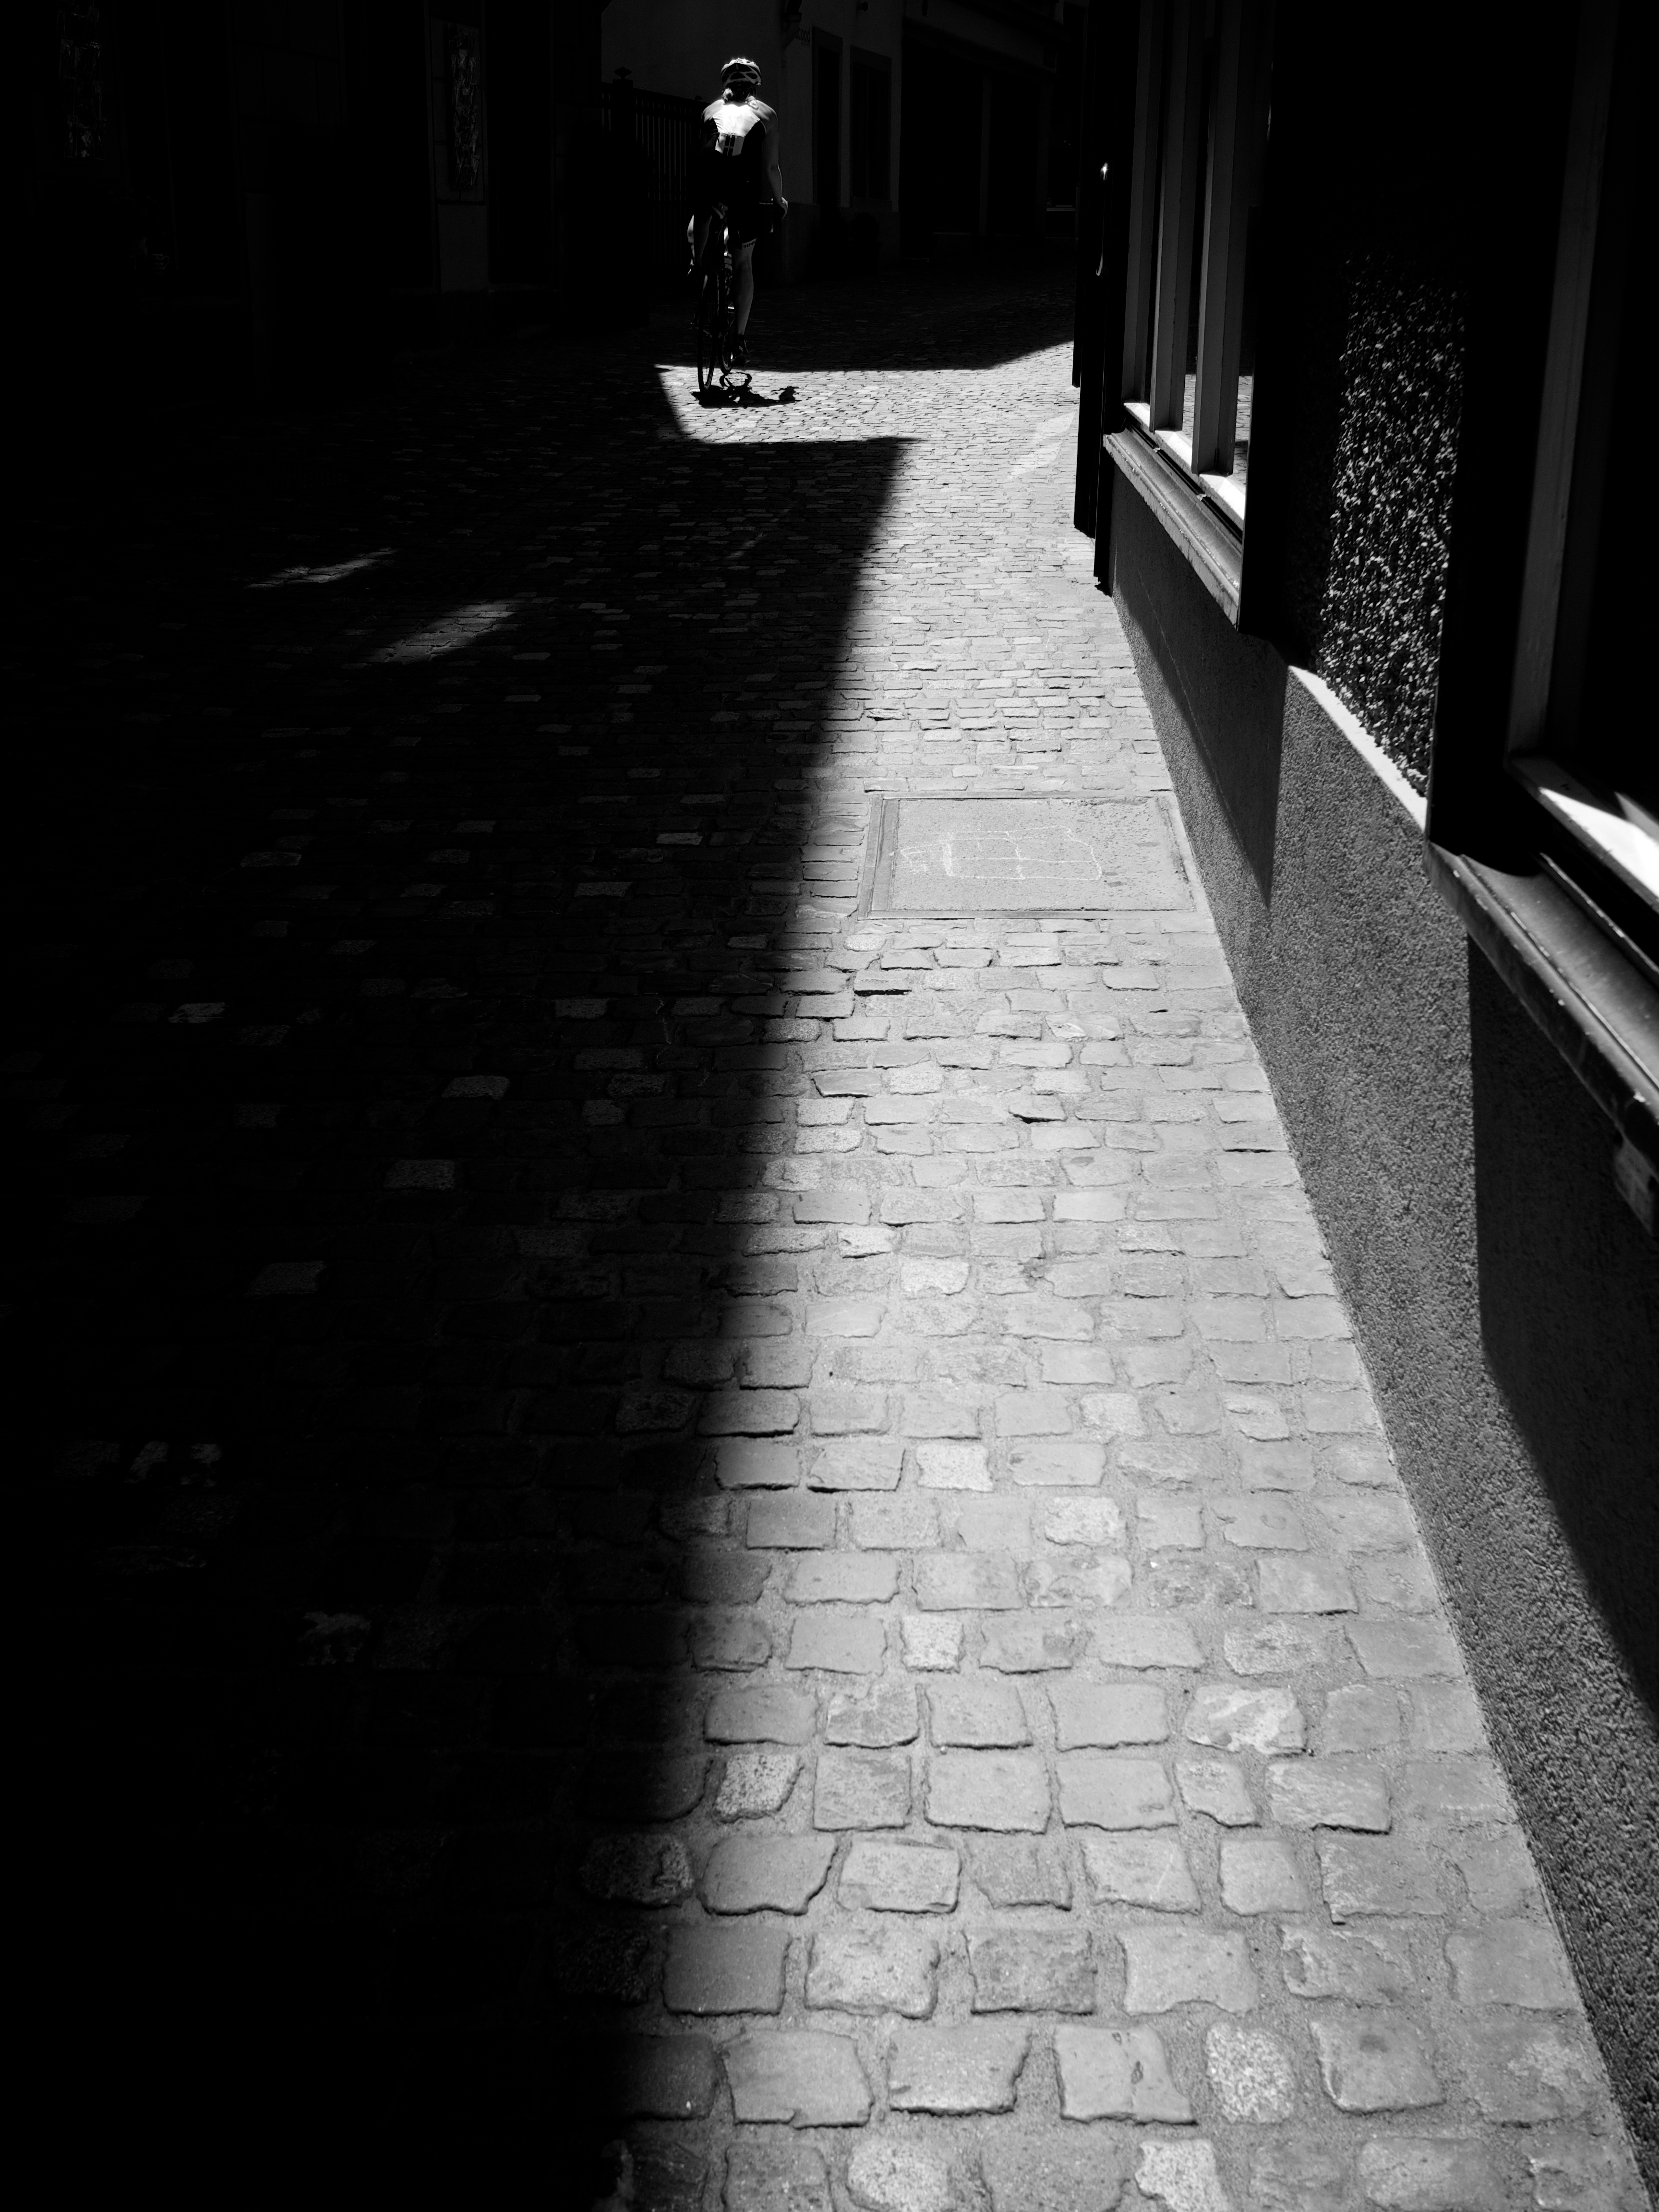
light, black and white, road, white, street, night, photography, ebook, line, shadow, training, darkness, black, monochrome, lane, lighting, streetphotography, flickr, thomas, video, olympus, omd, fuji, shape, leica, monochrom, leuthard, hcb, thomasleuthard, road surface, monochrome photography, film noir